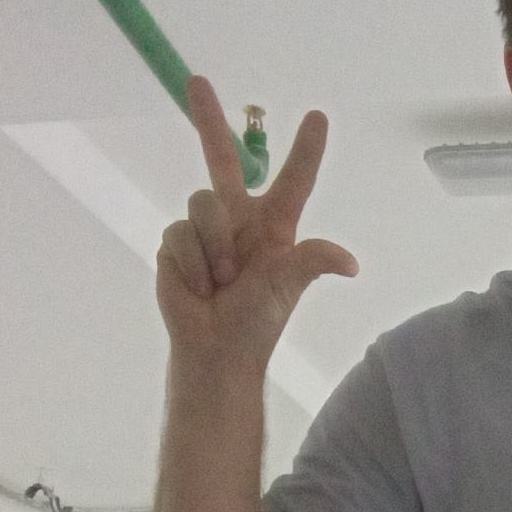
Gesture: three2